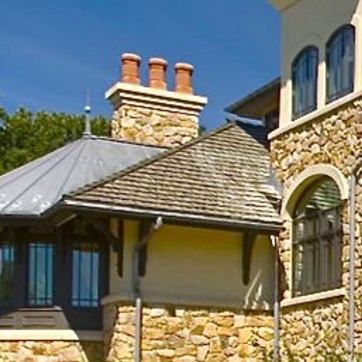
Material: other